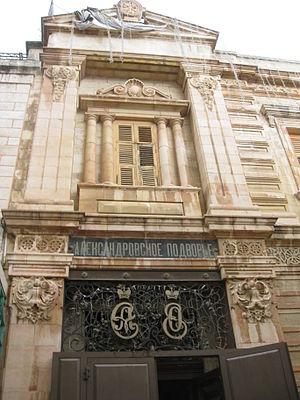
La Mission russe de Jérusalem à côté de la vieille ville de Jérusalem comprend sur une surface de 6,8 hectares, la cathédrale orthodoxe de la Sainte-Trinité, les bâtiments de la Mission et plusieurs édifices construits à l'origine pour accueillir les pèlerins russes-orthodoxes de Terre sainte.